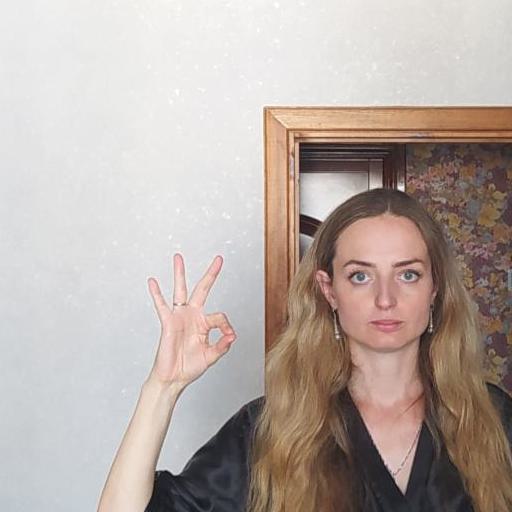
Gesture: ok